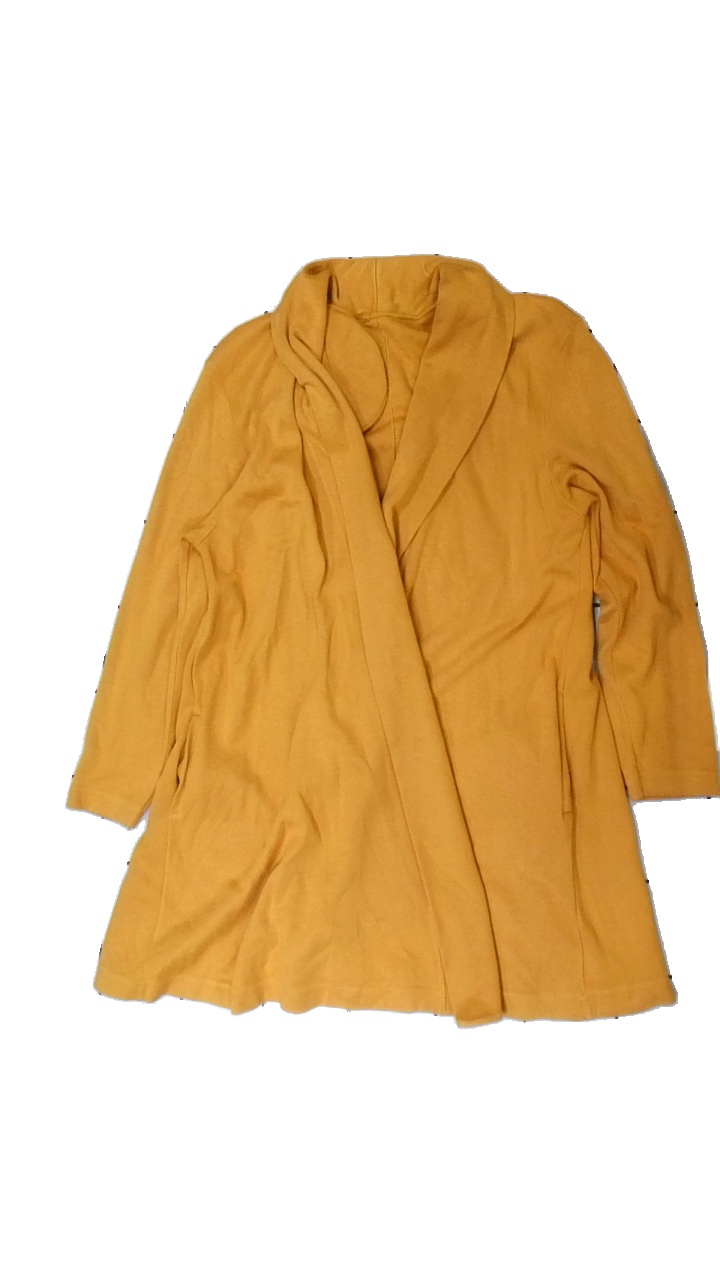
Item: Cardigan (Ladies)
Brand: Missing
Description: gul kofta med axelvaddar
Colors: Yellow
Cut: Regular
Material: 57% acrylic 43% cotton
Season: All
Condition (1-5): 4
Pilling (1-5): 4
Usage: Reuse
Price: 50-100